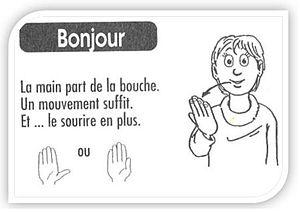
Bonjour LSF
La langue des signes française se compose :
Bonjour est la salutation la plus communément employée en français lorsque l'on rencontre ou croise une connaissance, ou une personne inconnue dans le cadre d'une présentation, et ce, du matin jusqu'à la fin de la journée. Par extension, « bonjour » est employé également pour les rencontres virtuelles telles que la correspondance, les télécommunications ou les médias. Prononcer « bonjour » en guise de salutation est une marque de politesse.